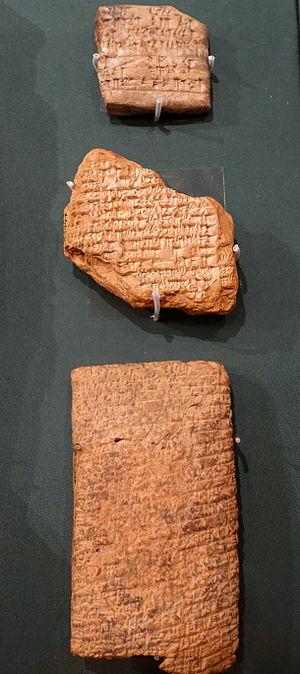
L’Épopée de Gilgamesh est un récit épique de la Mésopotamie. Faisant partie des œuvres littéraires les plus anciennes de l’humanité, la première version connue a été rédigée en akkadien dans la Babylonie du XVIIIᵉ au XVIIᵉ siècle av. J.-C. Écrite en caractères cunéiformes sur des tablettes d’argile, elle relate les aventures de Gilgamesh, roi d'Uruk, peut-être un personnage ayant une réalité historique, mais en tout cas une figure héroïque, et aussi une des divinités infernales de la Mésopotamie ancienne.